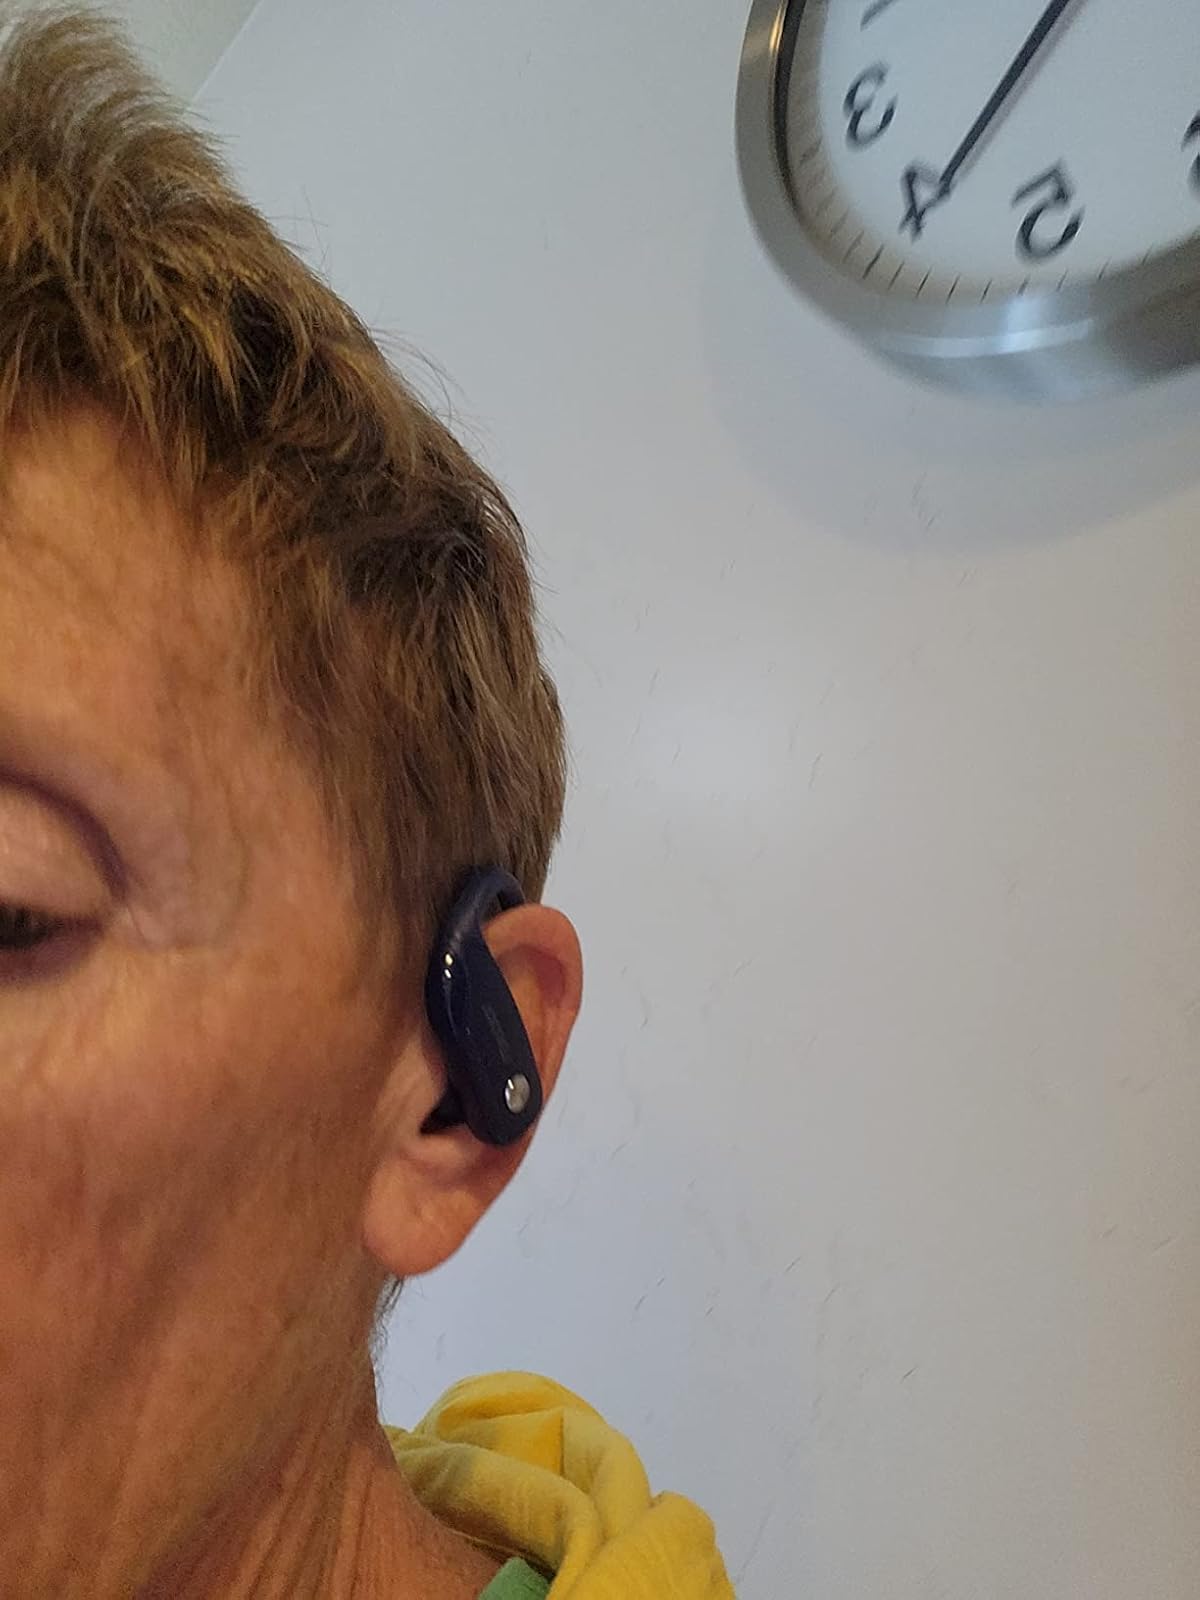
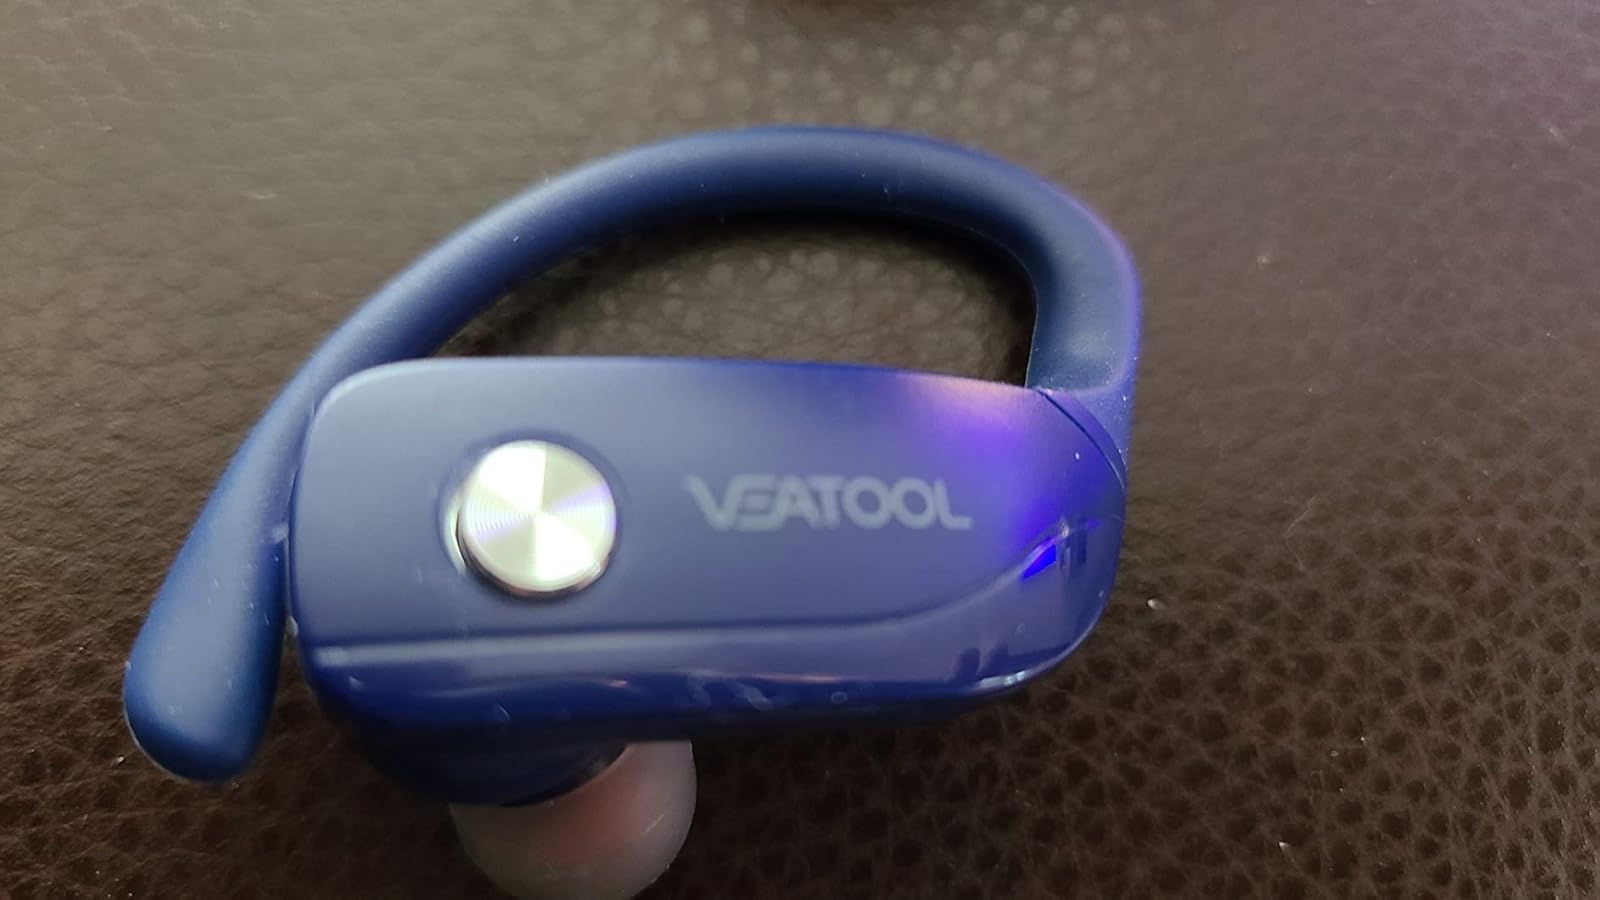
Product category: earbuds
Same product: yes